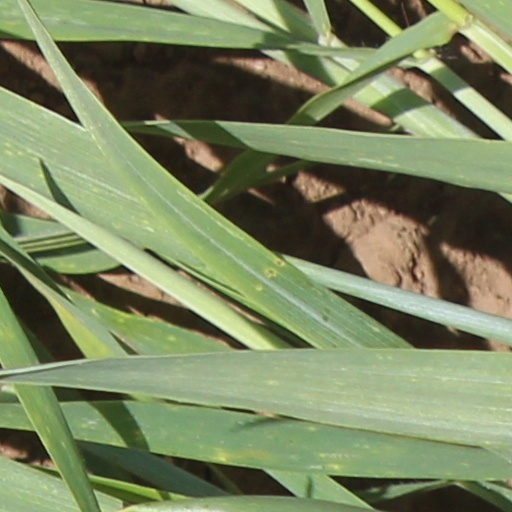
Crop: wheat